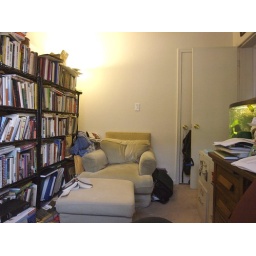
Study, from underneath window by desk